The Subtle Body

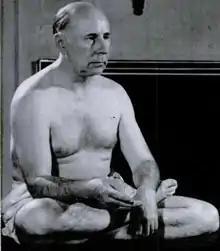
Pierre Bernard, a major figure in the book, pictured in Ardha Padmasana (half lotus) in an article titled "Prizefighter Trains by Yoga Methods", "Life" magazine, 1939

Among the most critical was the historian Jared Farmer. Writing in "Reviews in American History", he calls the book relatively vivid but "inconstant", switching between journalistic, historical, creative, and critical writing styles. Further, in his view it "lacks a strong argument" and "privileg[es] the most colorful stories". The most extreme of those is Syman's longest chapter, on Pierre Bernard, with Farmer writing that it "includes bizarre love triangles, menage a trois, tantric sex, Vanderbilt heiresses, private detectives, spies, circus elephants, baseball, and heavyweight boxing." Though Farmer notes how Syman successfully illustrates the importance of women in shaping yoga in America, particularly Indra Devi, he affirms that today's yoga did not come straight from Devi; he instead asserts that, in the 1960s, modern yoga split into a mind-oriented stream with Transcendental Meditation and the Hare Krishnas, and a body-oriented stream with Iyengar. These are covered variously in other parts of the book.